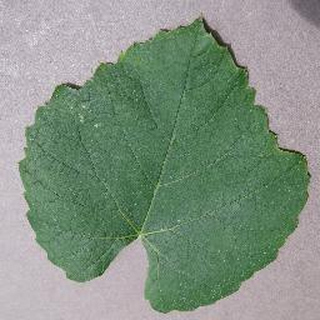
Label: healthy_grape